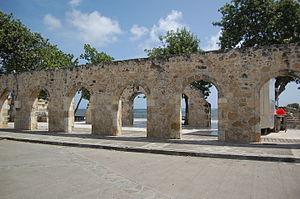
Ancienne fabrique de limonade, Le Moule, Guadeloupe